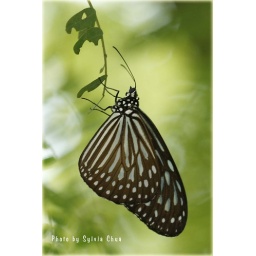
This set of butterflies were spotted at the Spice Garden in Pasir Ris Park this morning.